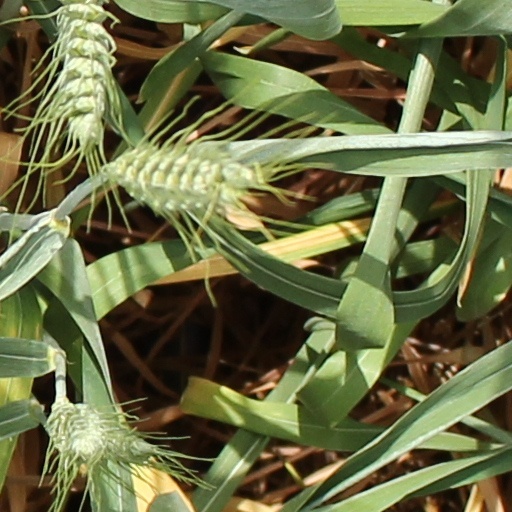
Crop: wheat